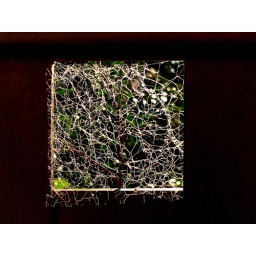
one panel of an urban wooden fence in Forbes Street, Newtown, Australia